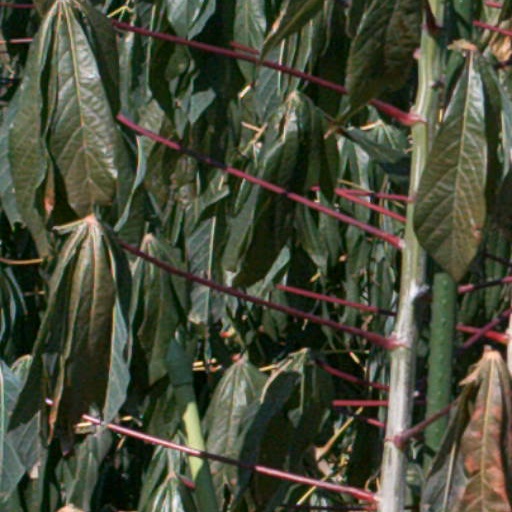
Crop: cassava